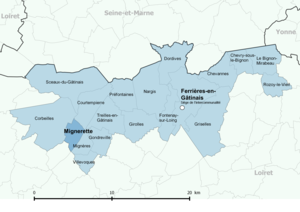
Périmètre de la fr:communauté de communes des Quatre Vallées (Loiret) - Positionnement de la commune de Mignerette.
Mignerette est une commune française située dans le département du Loiret en région Centre-Val de Loire.